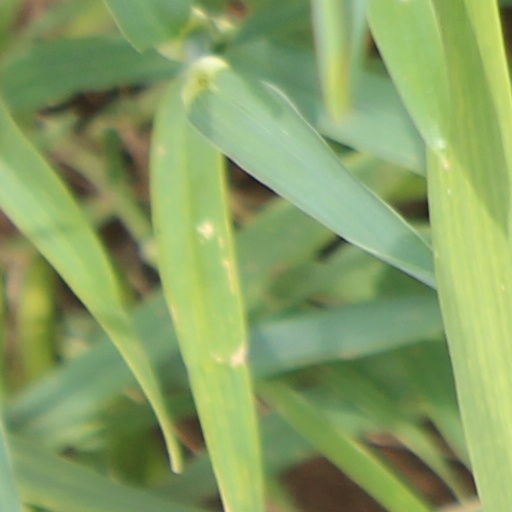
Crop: wheat